Thomas Charles Sorby

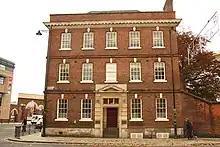
Former County Court, in 2012

The former Lambeth Magistrates' Court, was designed by Sorby in 1868, and completed in 1869. It is located in Lambeth's Renfrew Road conservation area, in what was in 1868 called Lower Kennington Lane. It is a listed, Gothic Revival building of one to three storeys, with a cell block on the south side. It is "built of red brick in Flemish bond with stone dressings and slate roof". At the front there is a parapet with "three bands of arched fretted balustrading". Above the north window, which has arched and fanlighted doors with "elaborate hinges" on either side, is the royal coat of arms and the date "18 AD 69". In the entrance hall, the chamfered oak beams, well staircase and panelled doors survive, as do the original wooden courtroom fittings, some 19th-century fireplaces, and some cells with "Victorian sanitary fittings". It is the "earliest surviving example of a Criminal Magistrates' court in the Metropolitan area". Around 1930, the building was extended with an extra storey on the north side. The building was closed for court business, and by 2007 it held the Jam Yang Buddhist Centre.